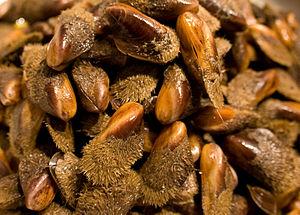
Les fruits de mer sont un nom donné aux animaux invertébrés marins comestibles. Dans l'acception la plus usuelle, il s'agit d'une grande variété d'organismes marins, à l'exception des poissons et des mammifères.